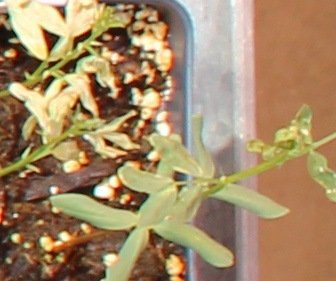
Label: Lentil